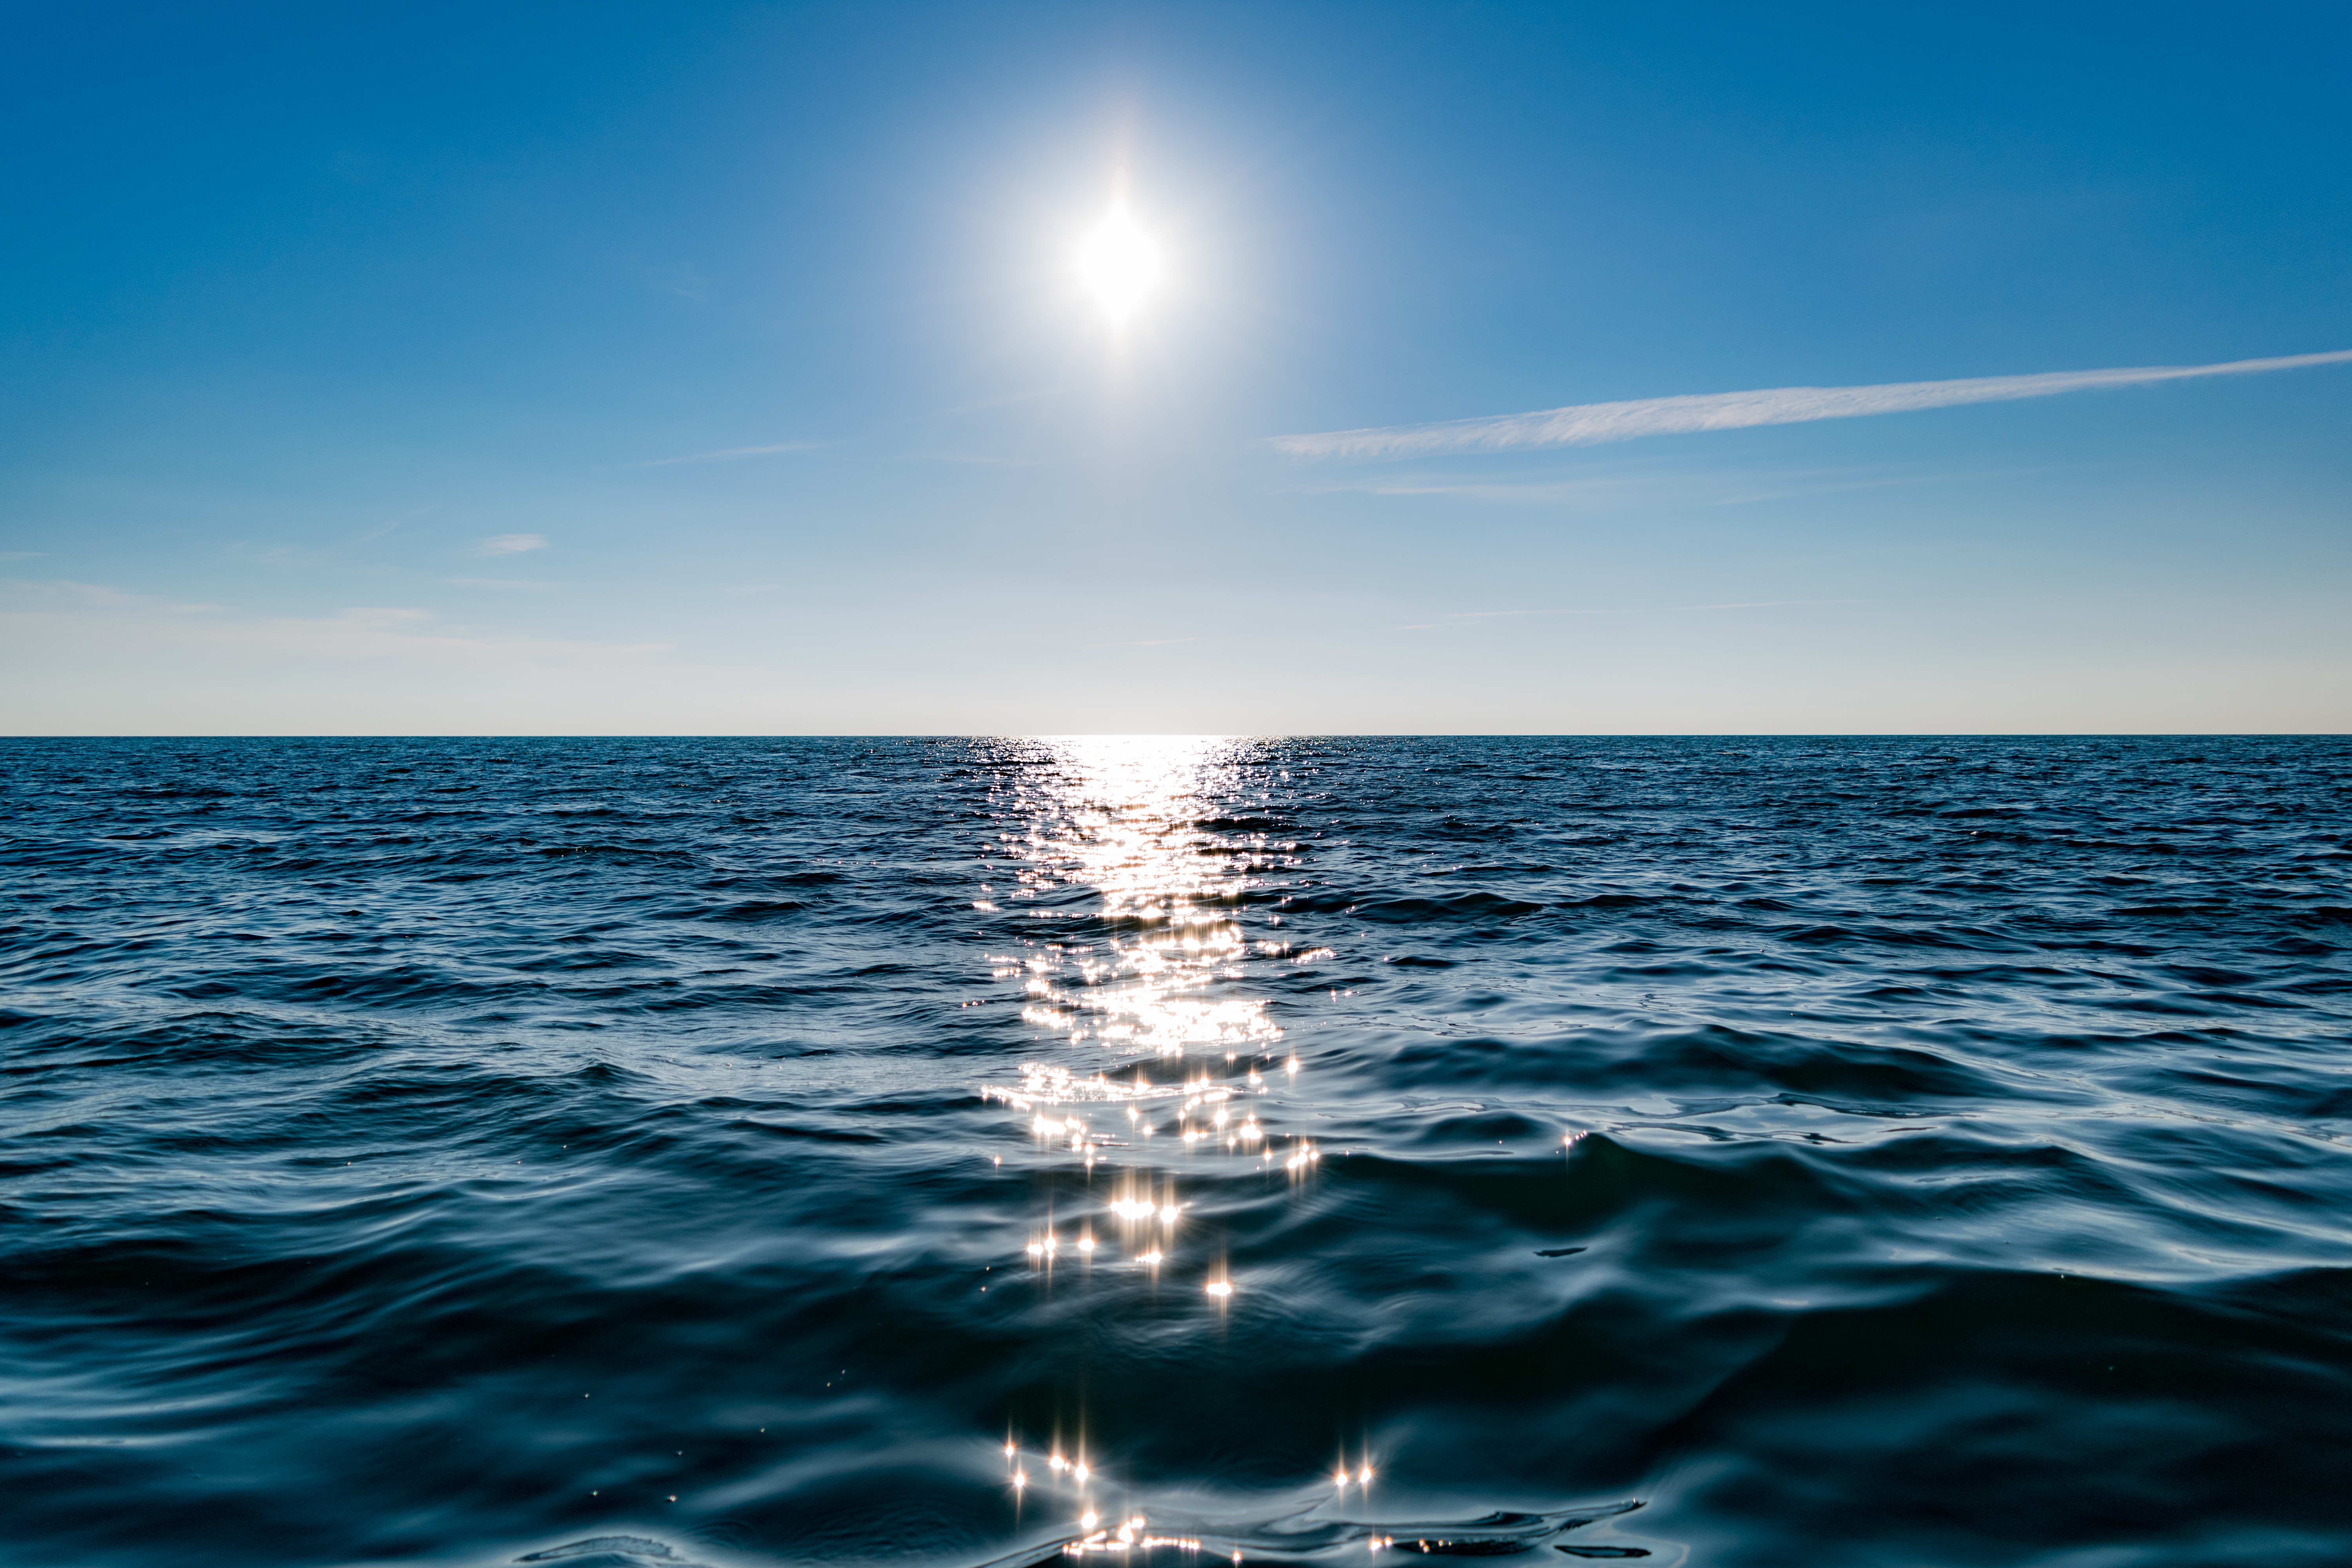
sea, water, ocean, horizon, sky, sun, sunlight, wave, reflection, seascape, body of water, wind wave